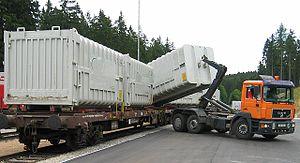
Le wagon plat est le type le plus simple de wagon de marchandises.
La conteneurisation est un système de transport de fret intermodal utilisant des conteneurs. Ceux-ci sont basés sur des dimensions standardisées. Ils peuvent être chargés et déchargés, empilés et transportés sur de longues distances, transféré d'une mode de transport à un autre sans avoir à être ouvert. Le système de chargement est mécanisé afin que toute manipulation soit faite par des grues et des chariots élévateurs. Tous les conteneurs sont numérotés et suivi grâce à des systèmes numériques.
Dans le domaine du transport de marchandises, le transport intermodal consiste à utiliser successivement deux ou plusieurs modes de transport pour réaliser le transport d'une charge utile d'un point d'origine à un point de destination.